Maison Blanche

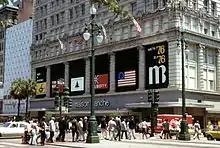
Outside the Maison Blanche department store on Canal Street, 1976

Maison Blanche was acquired in 1923 by City Stores Company, which merged Maison Blanche with Loveman's in 1950. City Stores Co. filed for bankruptcy in July 1979. While in bankruptcy, they initially intended to consolidate the seven Maison Blanche stores with four B. Lowenstein's stores in Memphis, Tennessee, to form the Maison Blanche Department Stores group, but in early 1982 the Memphis stores were shuttered.